MK Group

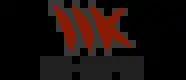
MK Group former logo

In 1983, Serbian economist and businessman Miodrag Kostić began a private business, initially as an owner of a private company for trade, import-export and manufacturing activities. MK Group now operates in several countries: Serbia, Slovenia, Croatia and Montenegro.